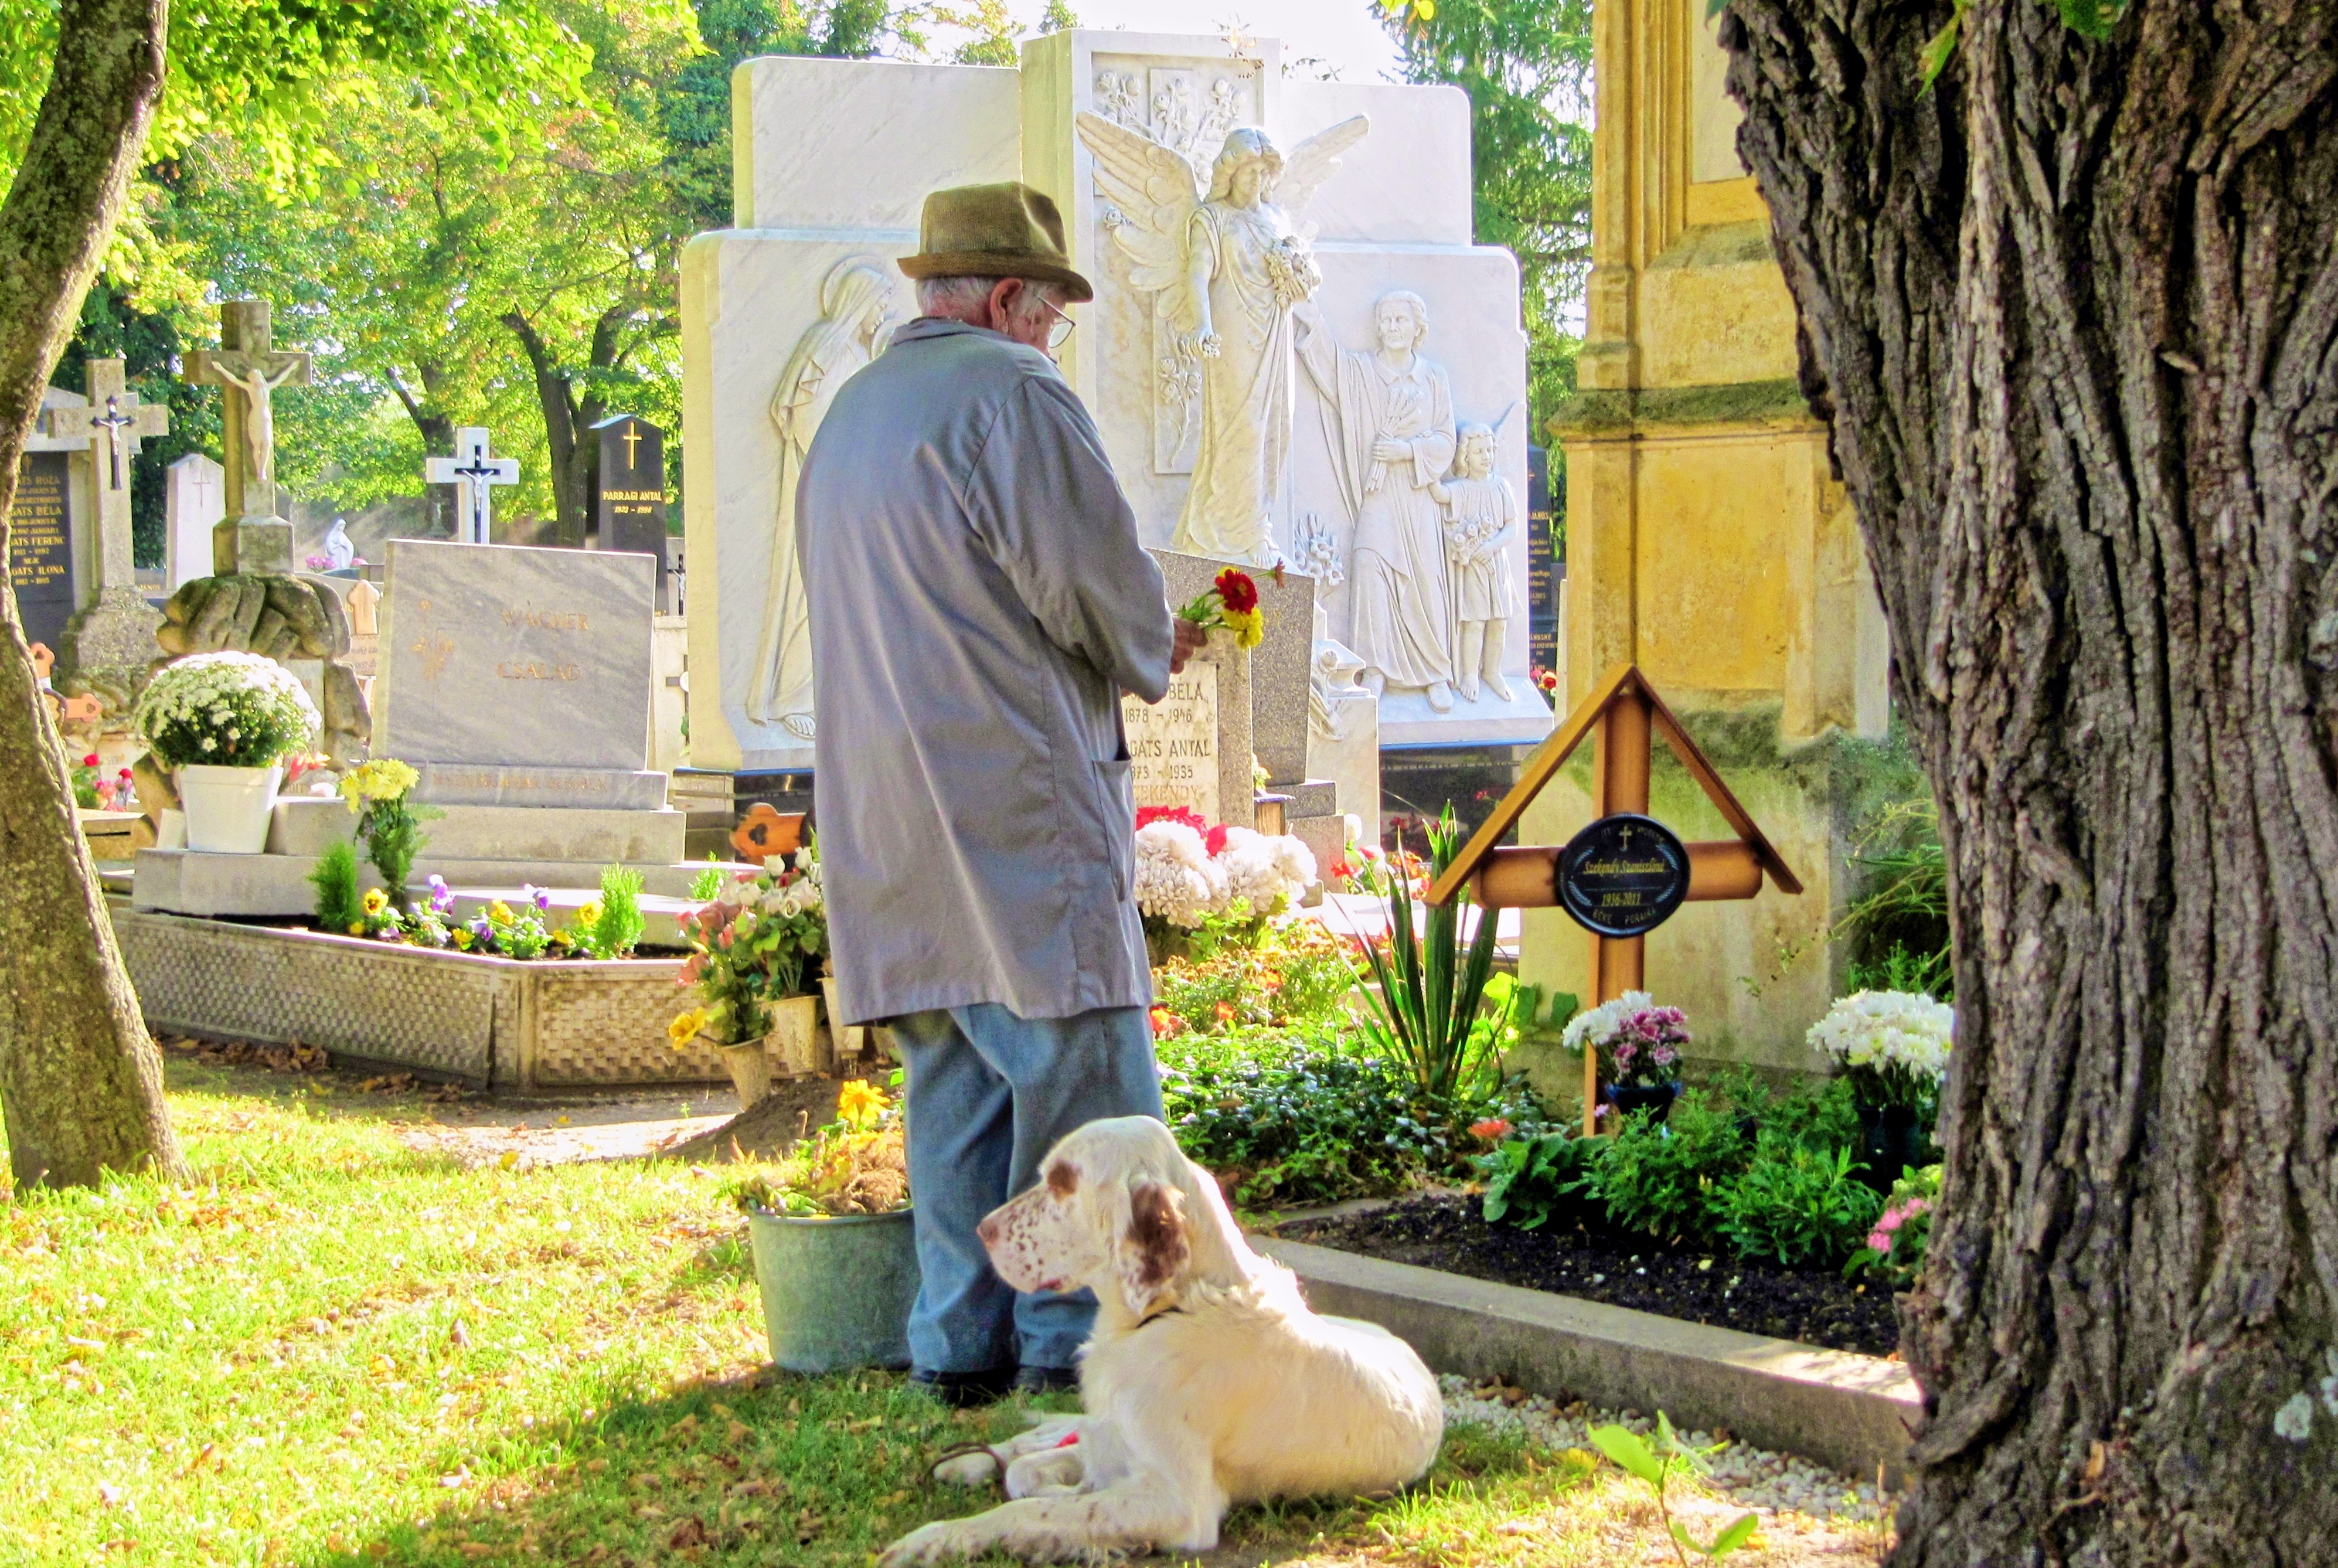
flower, dog, backyard, rest, cemetery, garden, grave, animals, graves, yard, resting place, grave stones, woodland cemetery